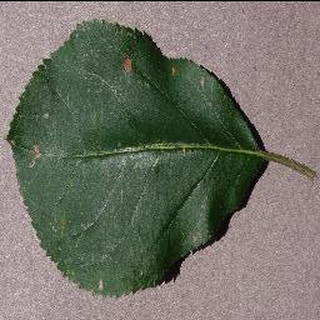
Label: apple_black_rot